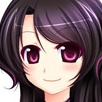
Portrait style: Anime Portrait